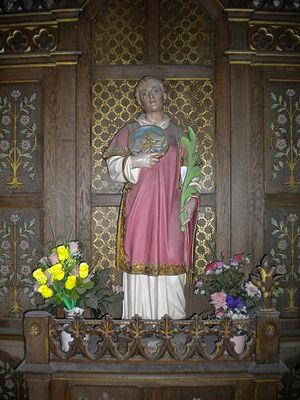
Anstaing_chapelle, statue Saint-Piat
Seclin est une commune française située dans le département du Nord, en région Hauts-de-France.
Saint Piat, né à Bénévent à une date inconnue et mort à Tournai en 286, est un missionnaire envoyé par le pape évangéliser la région des Ménapiens. Mort pour la foi chrétienne au IIIᵉ siècle selon le martyrologe romain à Seclin, il est considéré comme saint par l'Église catholique, et commémoré le 1er octobre.